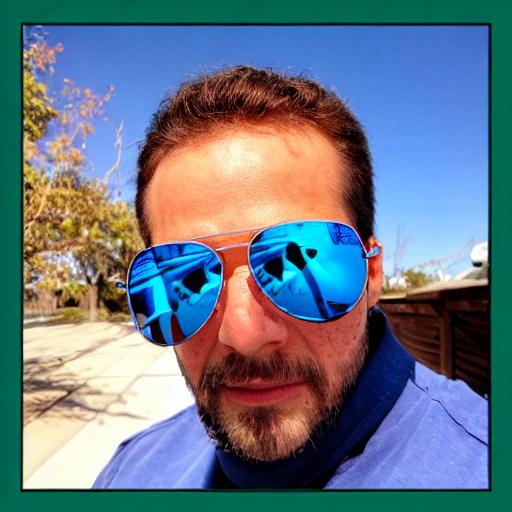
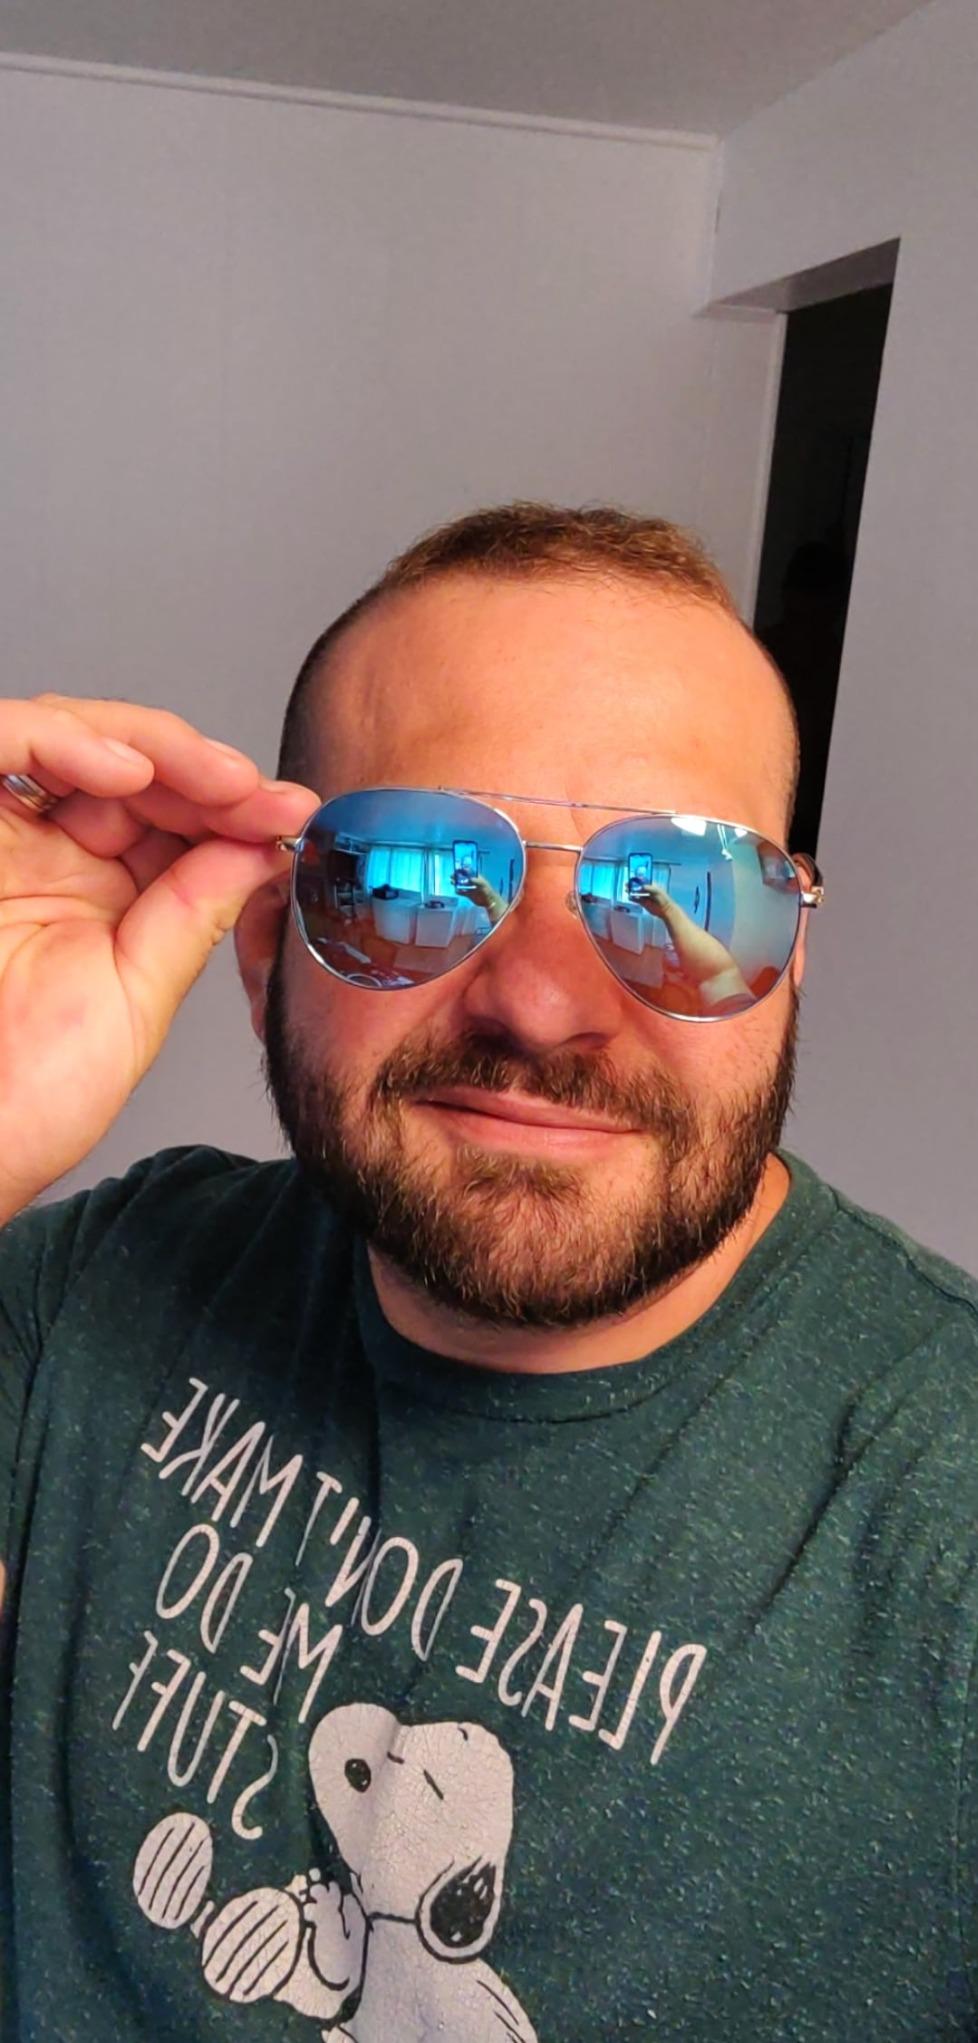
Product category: accessories_sunglasses
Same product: no